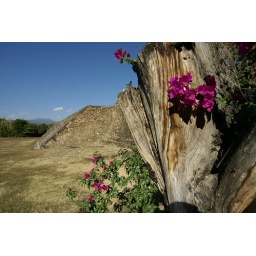
Pretty flowers in a dead tree stump next to the pyramid.